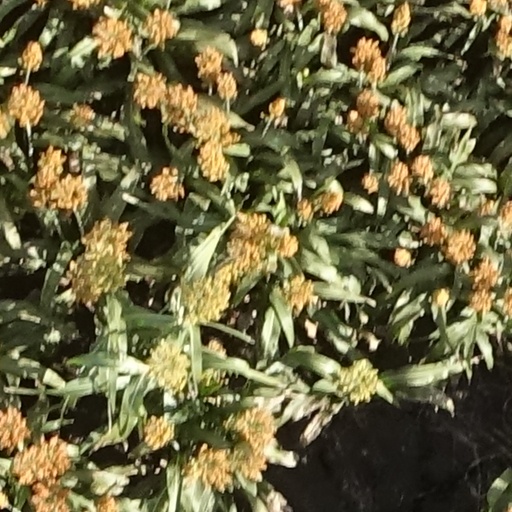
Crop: sorghum